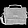
Label: Bag